Tanks of China

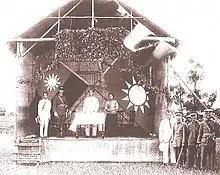
Sun Yat-sen (middle) and Chiang Kai-shek (on stage in uniform) at the founding of the Whampoa Military Academy in 1924.

Weimar Germany started a military cooperation with the NRA from 1926 that would endure until 1941. This cooperation intensified with the Nazi takeover of Germany in 1933 and would end in 1941 when, in July, Hitler officially recognised Wang Jingwei's puppet government in Nanking. Before that, Japan asked Germany to withdraw its military advisors in 1938. This German military mission, under Hans von Seeckt from 1933 to 1935, supplied small arms, artillery, armoured cars, and Panzer I light tanks to the NRA. The NRA armoured force was organized in three armoured battalions, with the first and 2nd battalions having 29 Vickers-Carden Loyd amphibious tanks each, with 20 Vickers 6-Ton tanks being distributed among the 1st and 2nd battalions. Also, 29 Carden Loyd Mark VI tankettes served in the 2nd battalion. The third battalion had 15 Panzer I Ausf. A, bought in 1936, 20 Italian CV-35 tankettes and 15 Leichter Panzerspähwagen (mostly SdKfz 222, two SdKfz 221, with at least one SdKfz 260).